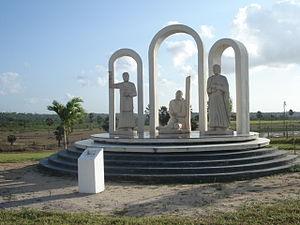
André de Soveral, né en 1572 à São Vicente et mort le 16 juillet 1645 à Cunhau est un prêtre diocésain brésilien. Assassiné in odium fidei alors qu’il célébrait l’eucharistie dans sa paroisse il est considéré comme martyr par l’Église catholique et fut canonisé en octobre 2017 par le pape François. Liturgiquement il est commémoré le 16 juillet.
Cette page dresse la liste des béatifications prononcées par le pape Jean-Paul II.
Les martyrs du Natal constituent un groupe de trente personnes - deux prêtres et 28 laïcs - catholiques brésiliens, assassinés en juillet et octobre 1645 par des calvinistes hollandais et groupes indiens protestants. Morts in odium fidei, ils furent déclarés martyrs par l'Église catholique et canonisés en octobre 2017 par le pape François. Premiers martyrs brésiliens, ils sont vénérés comme saints et liturgiquement commémorés le 16 juillet.